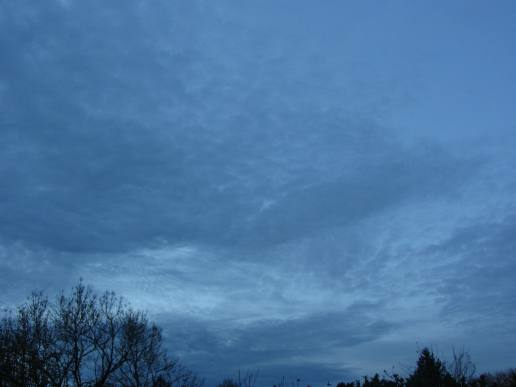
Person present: No